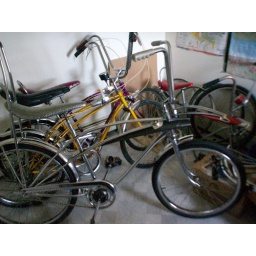
another bike in a box